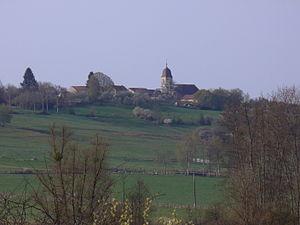
Dampierre Les Conflans Vue coté RD 30
Dampierre-lès-Conflans est une commune française située dans le département de la Haute-Saône, en région Bourgogne-Franche-Comté.